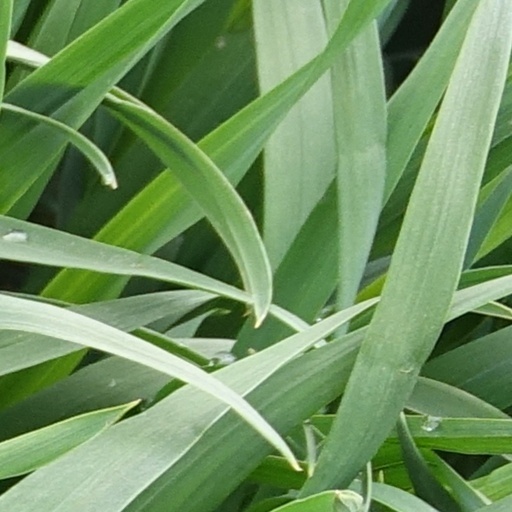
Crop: wheat